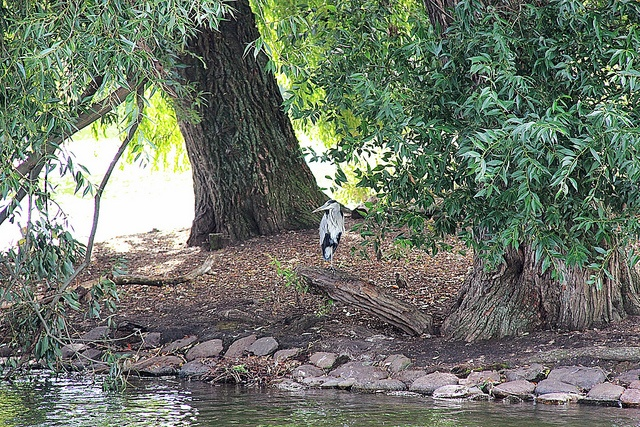
An animal standing next to a tree in a forest.
A stork on the edge of the water in a treed area.
A bird standing by a tree and some water.
Bird chilling on on tree log by the river
There is a bird perched on the tree limb by the water.